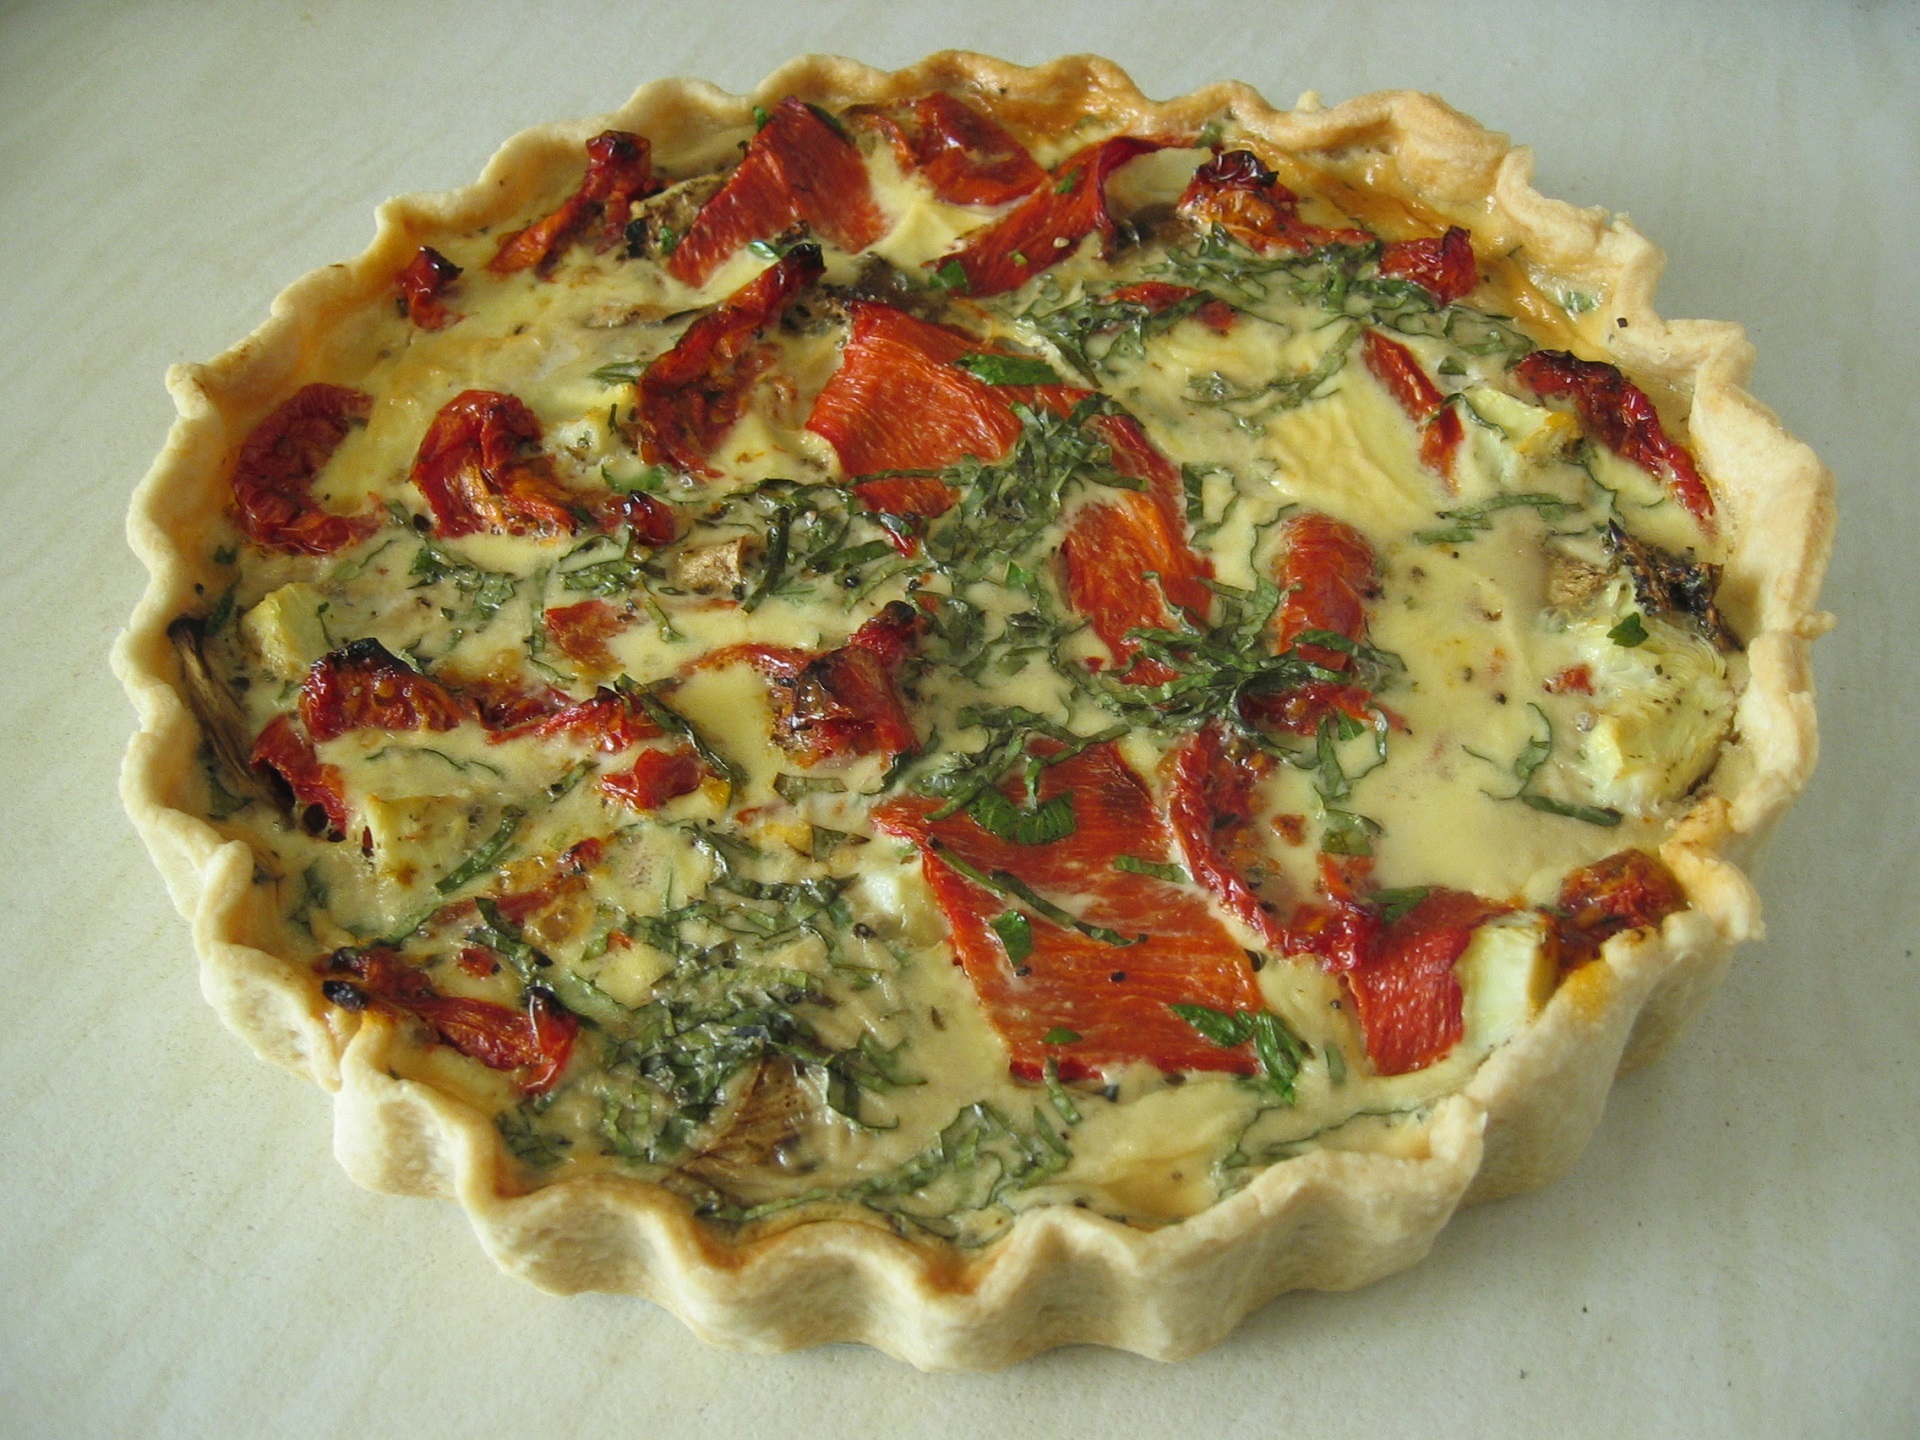
dish, meal, food, cooking, recipe, gourmet, cuisine, savory, cream, homemade, pastry, egg, crust, tasty, quiche, tart, oven, vegetarian food, baked goods, finger food, french food, leaf vegetable, european food